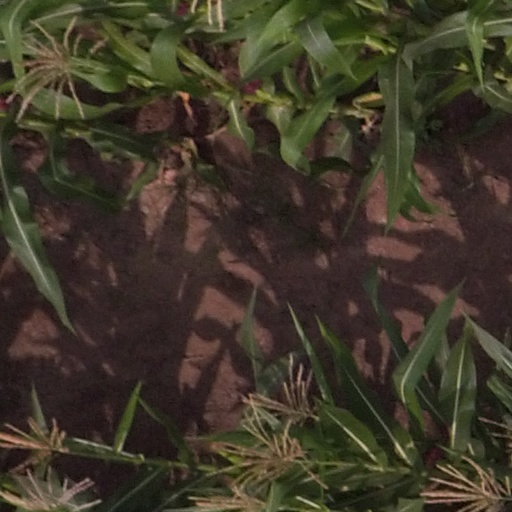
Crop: maize; corn